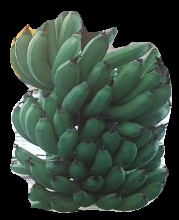
Variety: pachbale
Grade: grade2